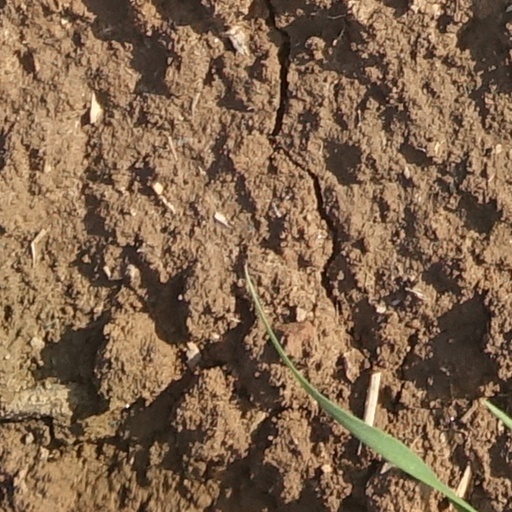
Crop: wheat